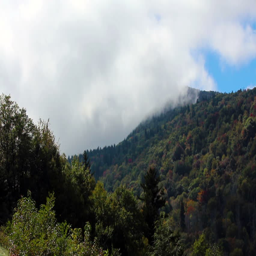
hints of autumn along road in mountains featuring cloudy peaks and endless rolling hills